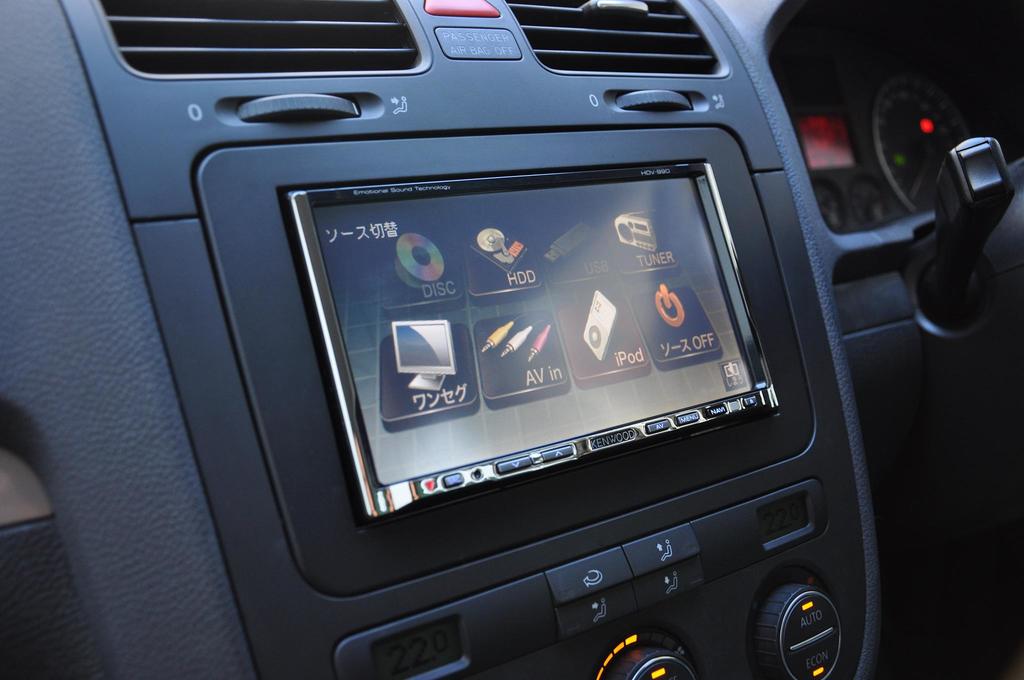
Label: others